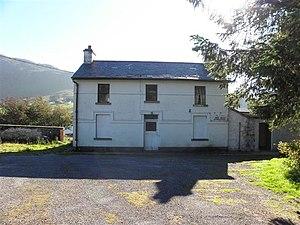
La Gare de Fintown est la gare ferroviaire de Fintown dans le comté de Donegal en Irlande.